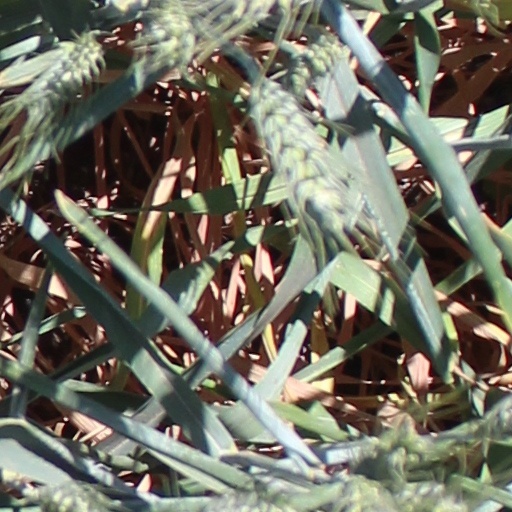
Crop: wheat